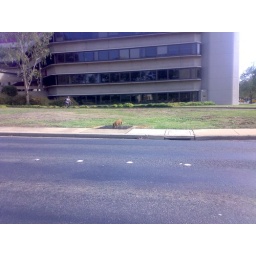
We saw a pig on the side of the road in Belconnen.